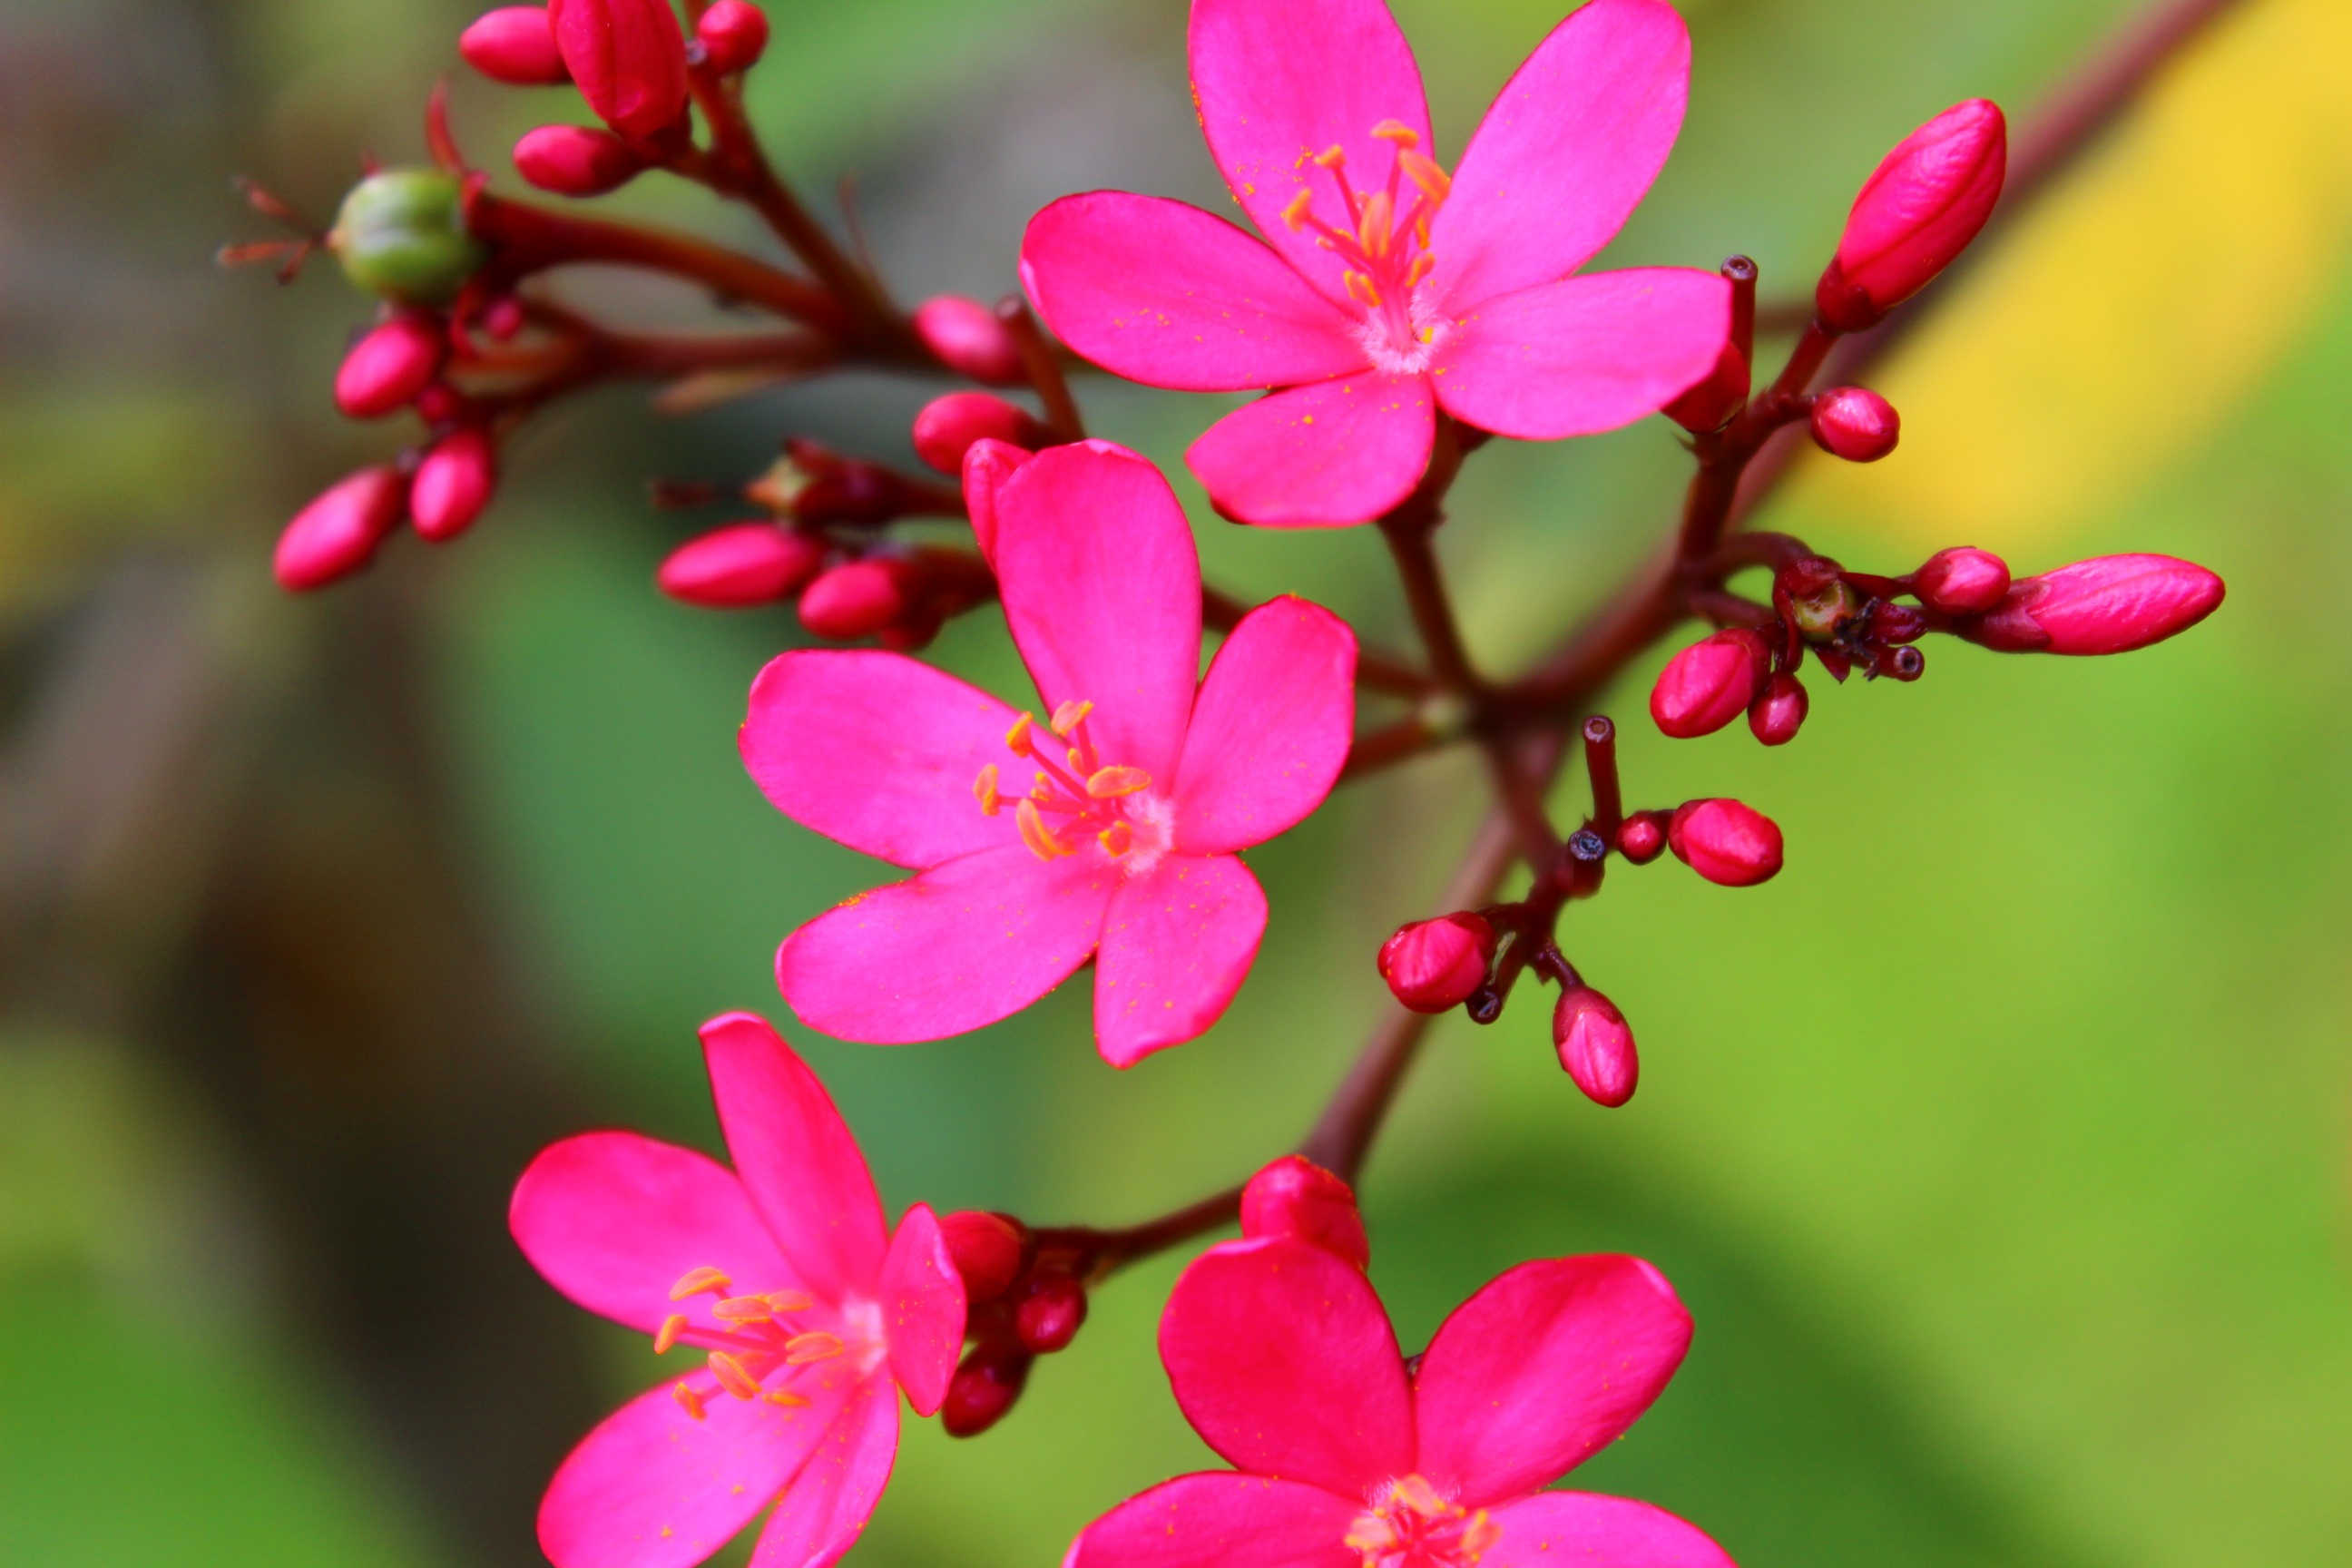
nature, blossom, plant, leaf, flower, petal, red, herb, macro, natural, canon, fresh, botany, pink, flora, wildflower, shrub, photograph, photograhpy, macro photography, flowering plant, annual plant, land plant